Just Between Friends

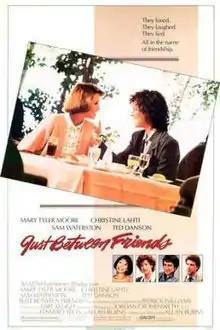
Theatrical release poster

Just Between Friends is a 1986 American drama film about two women whose friendship is tested by tragedy. The film was written, produced and directed by Allan Burns, and it stars Mary Tyler Moore, Christine Lahti, Ted Danson and Sam Waterston.